The Traitors (American TV series) season 2

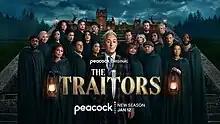
Promotional poster

The second season of the American television series The Traitors was announced on September 21, 2023. The first three episodes premiered on Peacock on January 12, 2024.